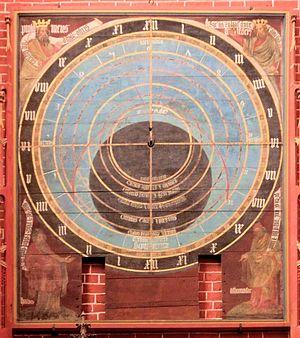
Cet article recense les horloges astronomiques d'Allemagne.